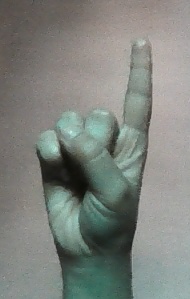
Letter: bb